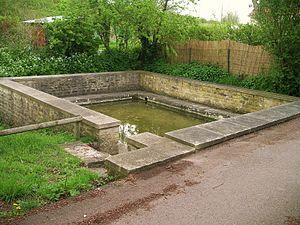
Lavoir de l'Ormelaie à Brouay (Calvados)
Brouay est une ancienne commune française située dans le département du Calvados en région Normandie, peuplée de 471 habitants.